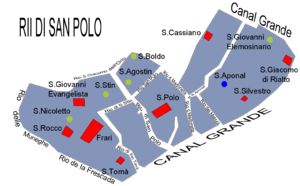
Cet article recense les églises de Venise, en Italie.
San Polo est le plus petit des six sestieri de Venise.